Nedeljko Bulatović

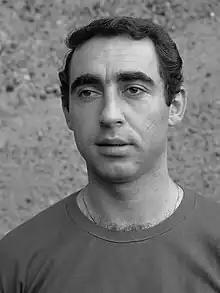
Bulatović in 1966

Bulatović played as a midfielder for Vojvodina, Enschedese Boys, Twente, NEC, Sittardia and Fortuna SC.